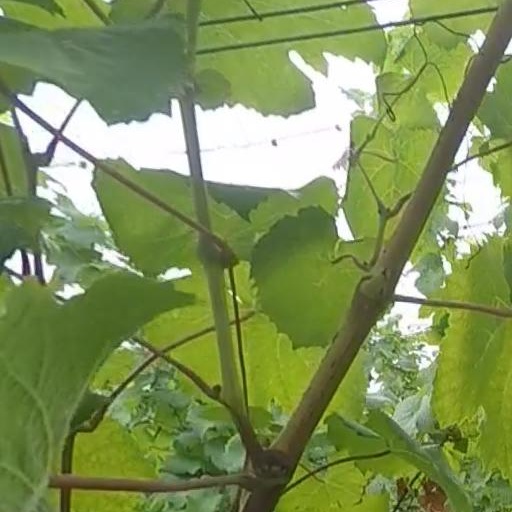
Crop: grape